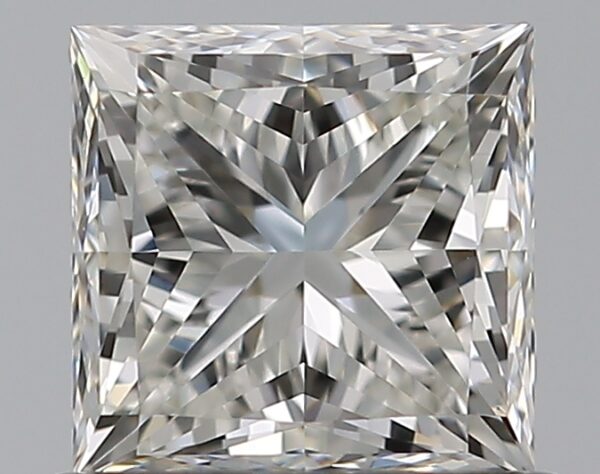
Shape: princess
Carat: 0.71
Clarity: VVS2
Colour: I
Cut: VG
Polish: EX
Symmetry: EX
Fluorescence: N
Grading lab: GIA
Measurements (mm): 4.73 x 4.66 x 3.49